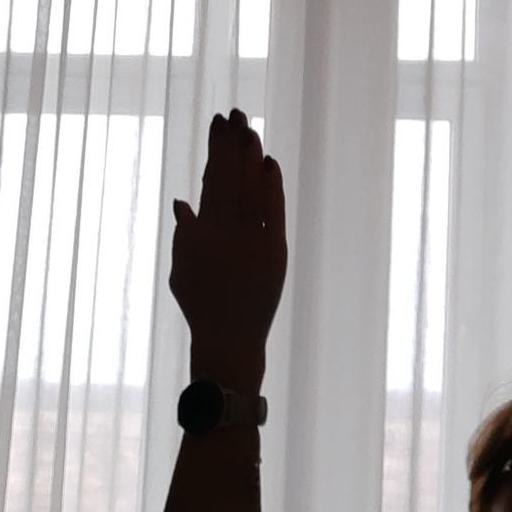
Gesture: stop_inverted